San Diego Zoo

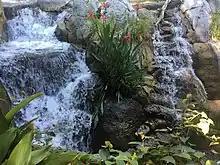
An example of one of the thousands of plants taken care of at the San Diego Zoo

The zoo offers a guided tour bus that traverses 75% of the park. There is also an overhead gondola lift called the Skyfari, providing an aerial view of the zoo. The Skyfari was built in 1969 by the Von Roll tramway company of Bern, Switzerland. The San Diego Zoo Skyfari is a Von Roll type 101.